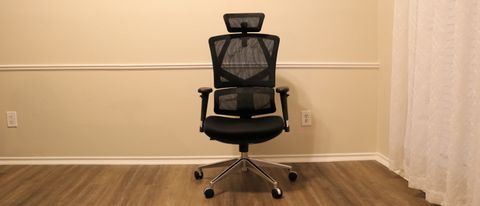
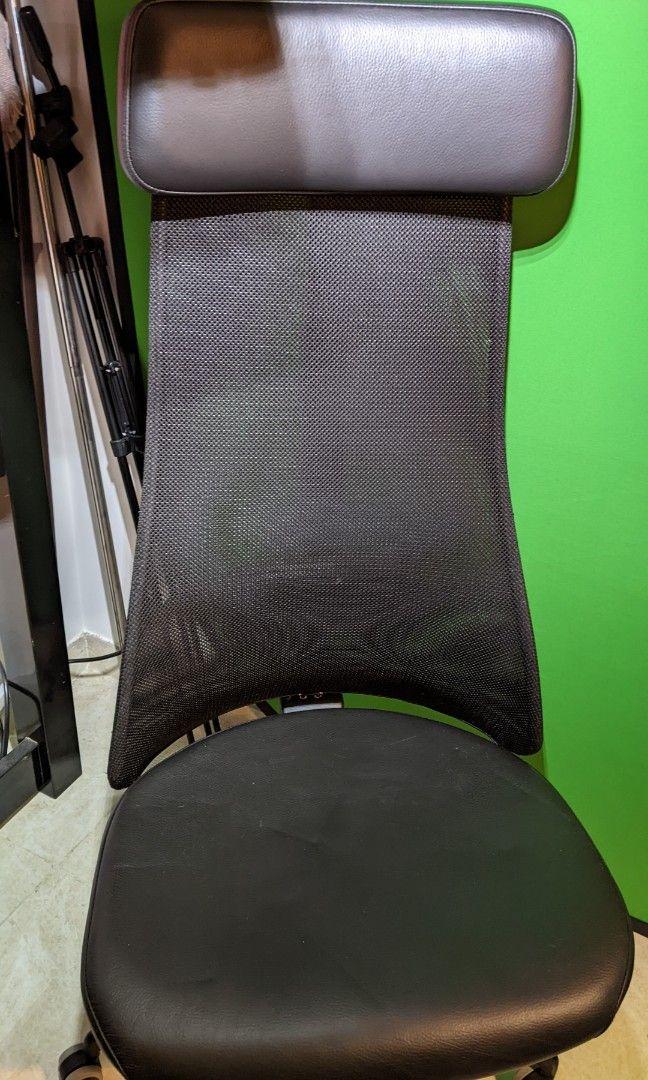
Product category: items_chair
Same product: no